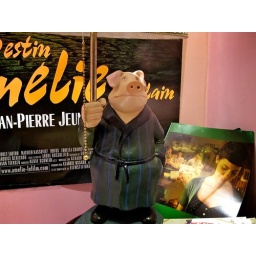
A little homage to the movie that made this cafe famous. It's setup in a glass cabinet by the restrooms.